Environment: real
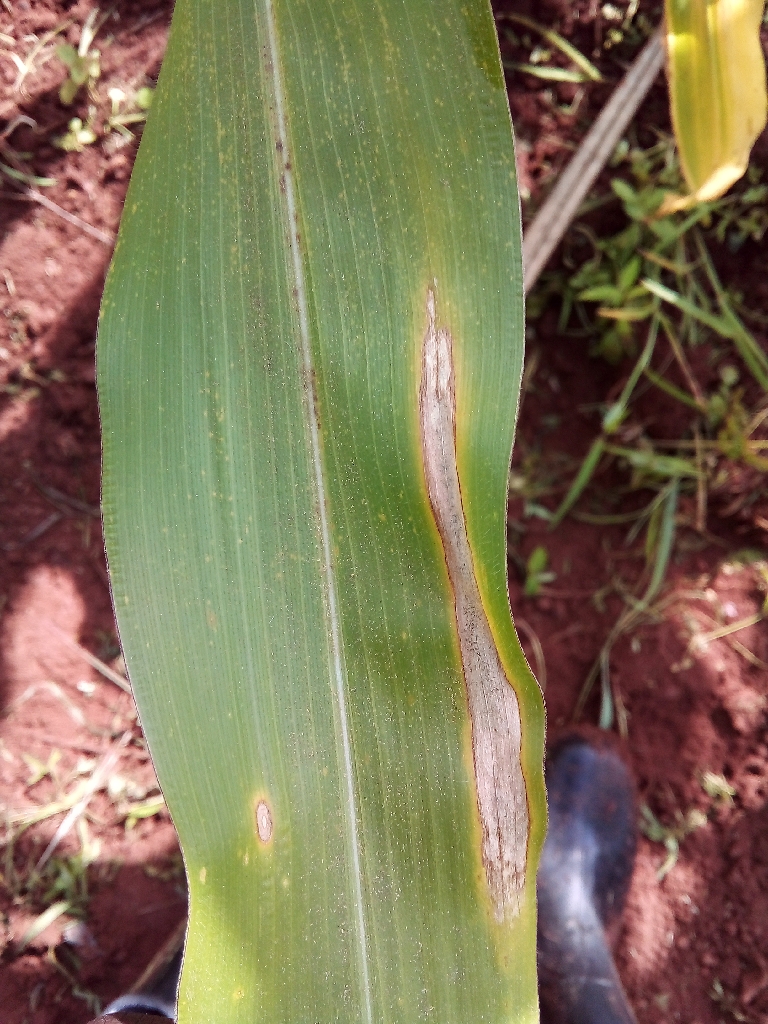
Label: northern_corn_leaf_blight